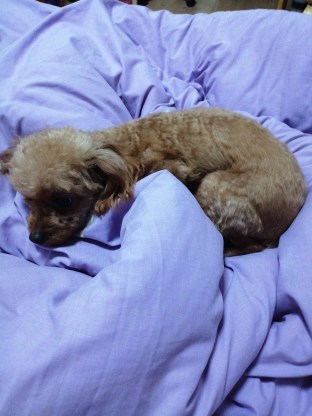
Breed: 7449-n000128-teddy